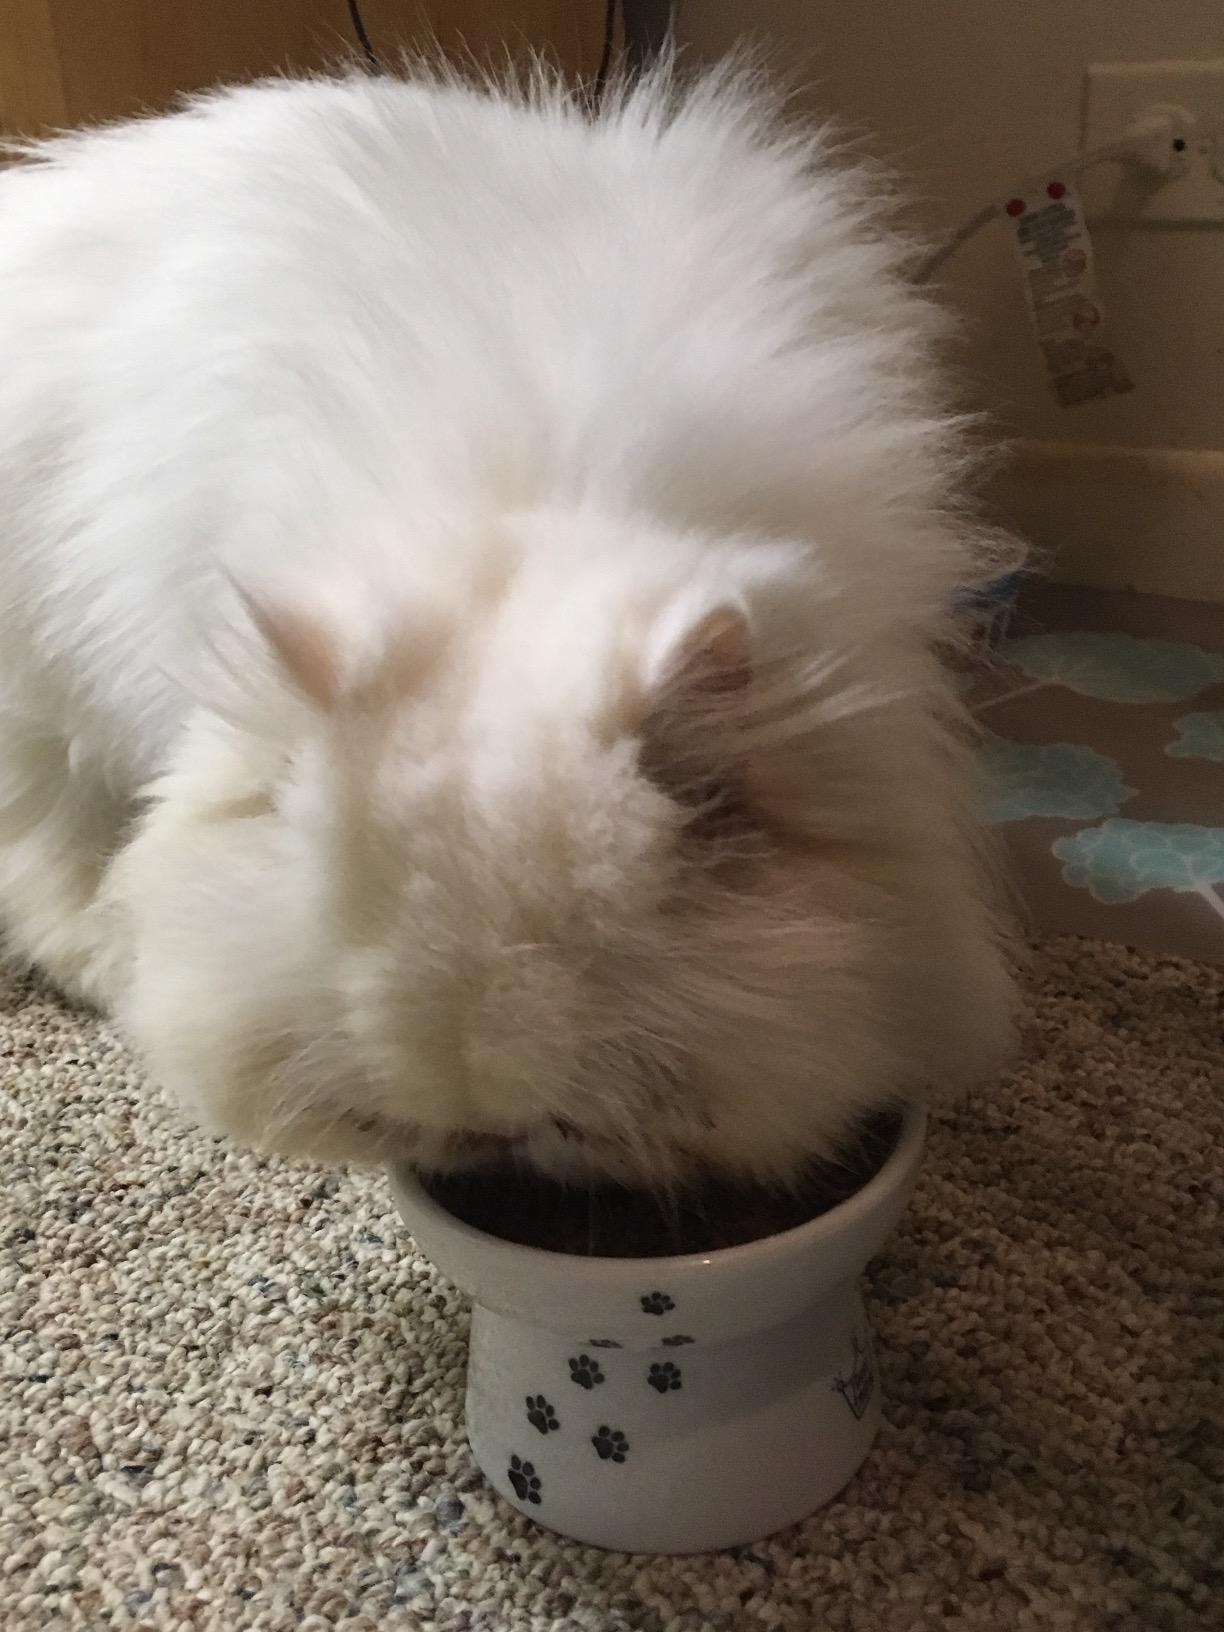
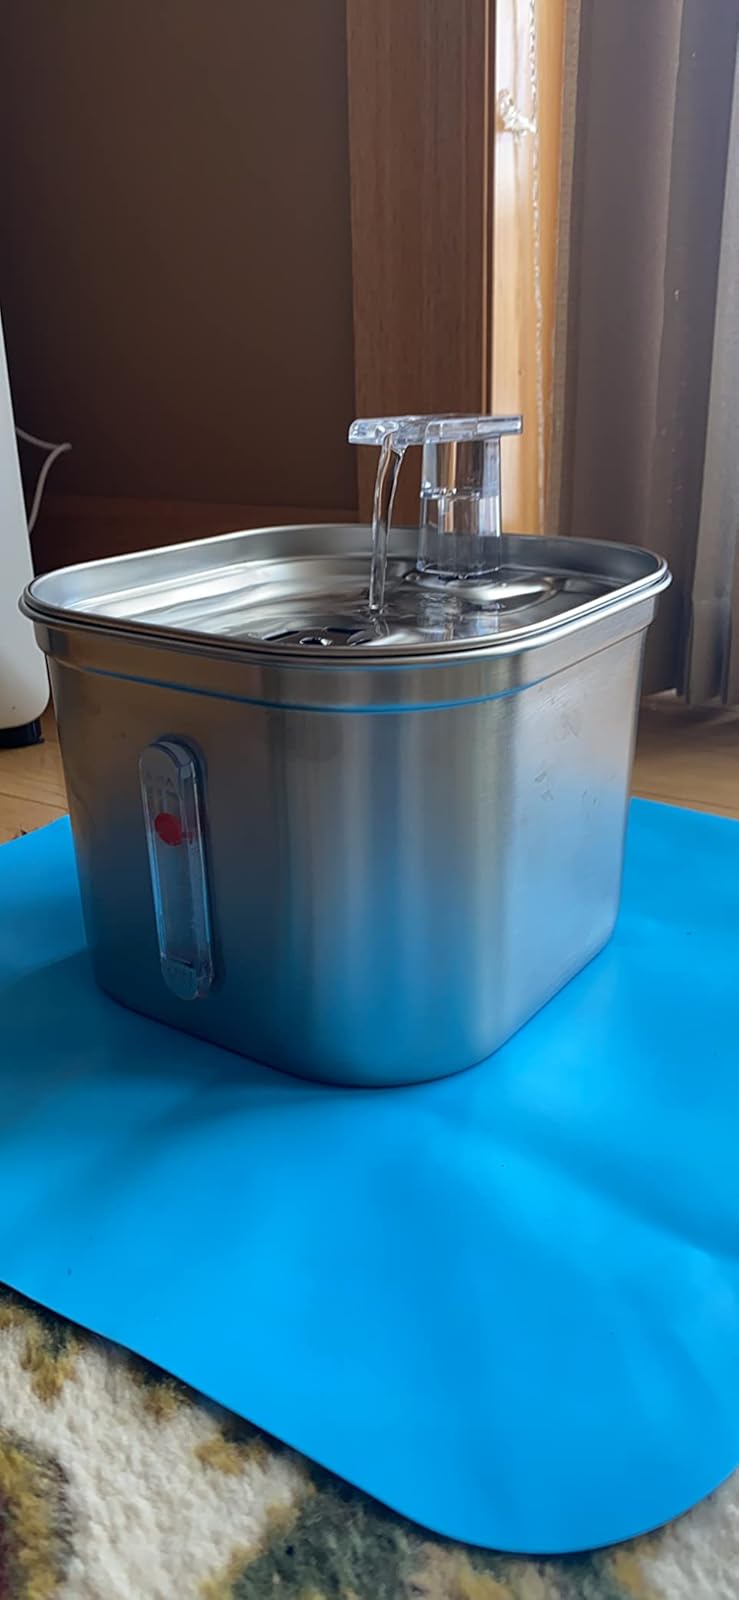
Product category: items_bowl
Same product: no